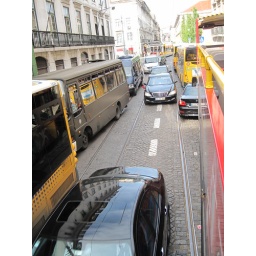
Someone important in a black car with sirons